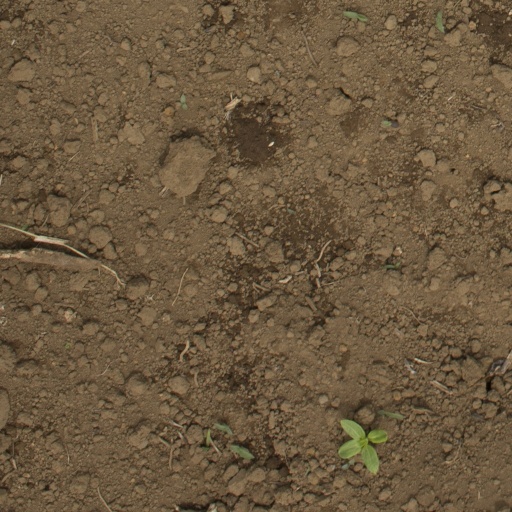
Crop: Jerusalem artichoke